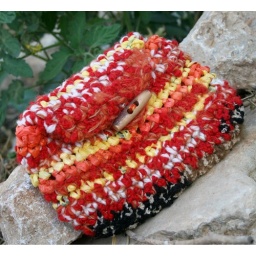
Upcycled make up bag in red